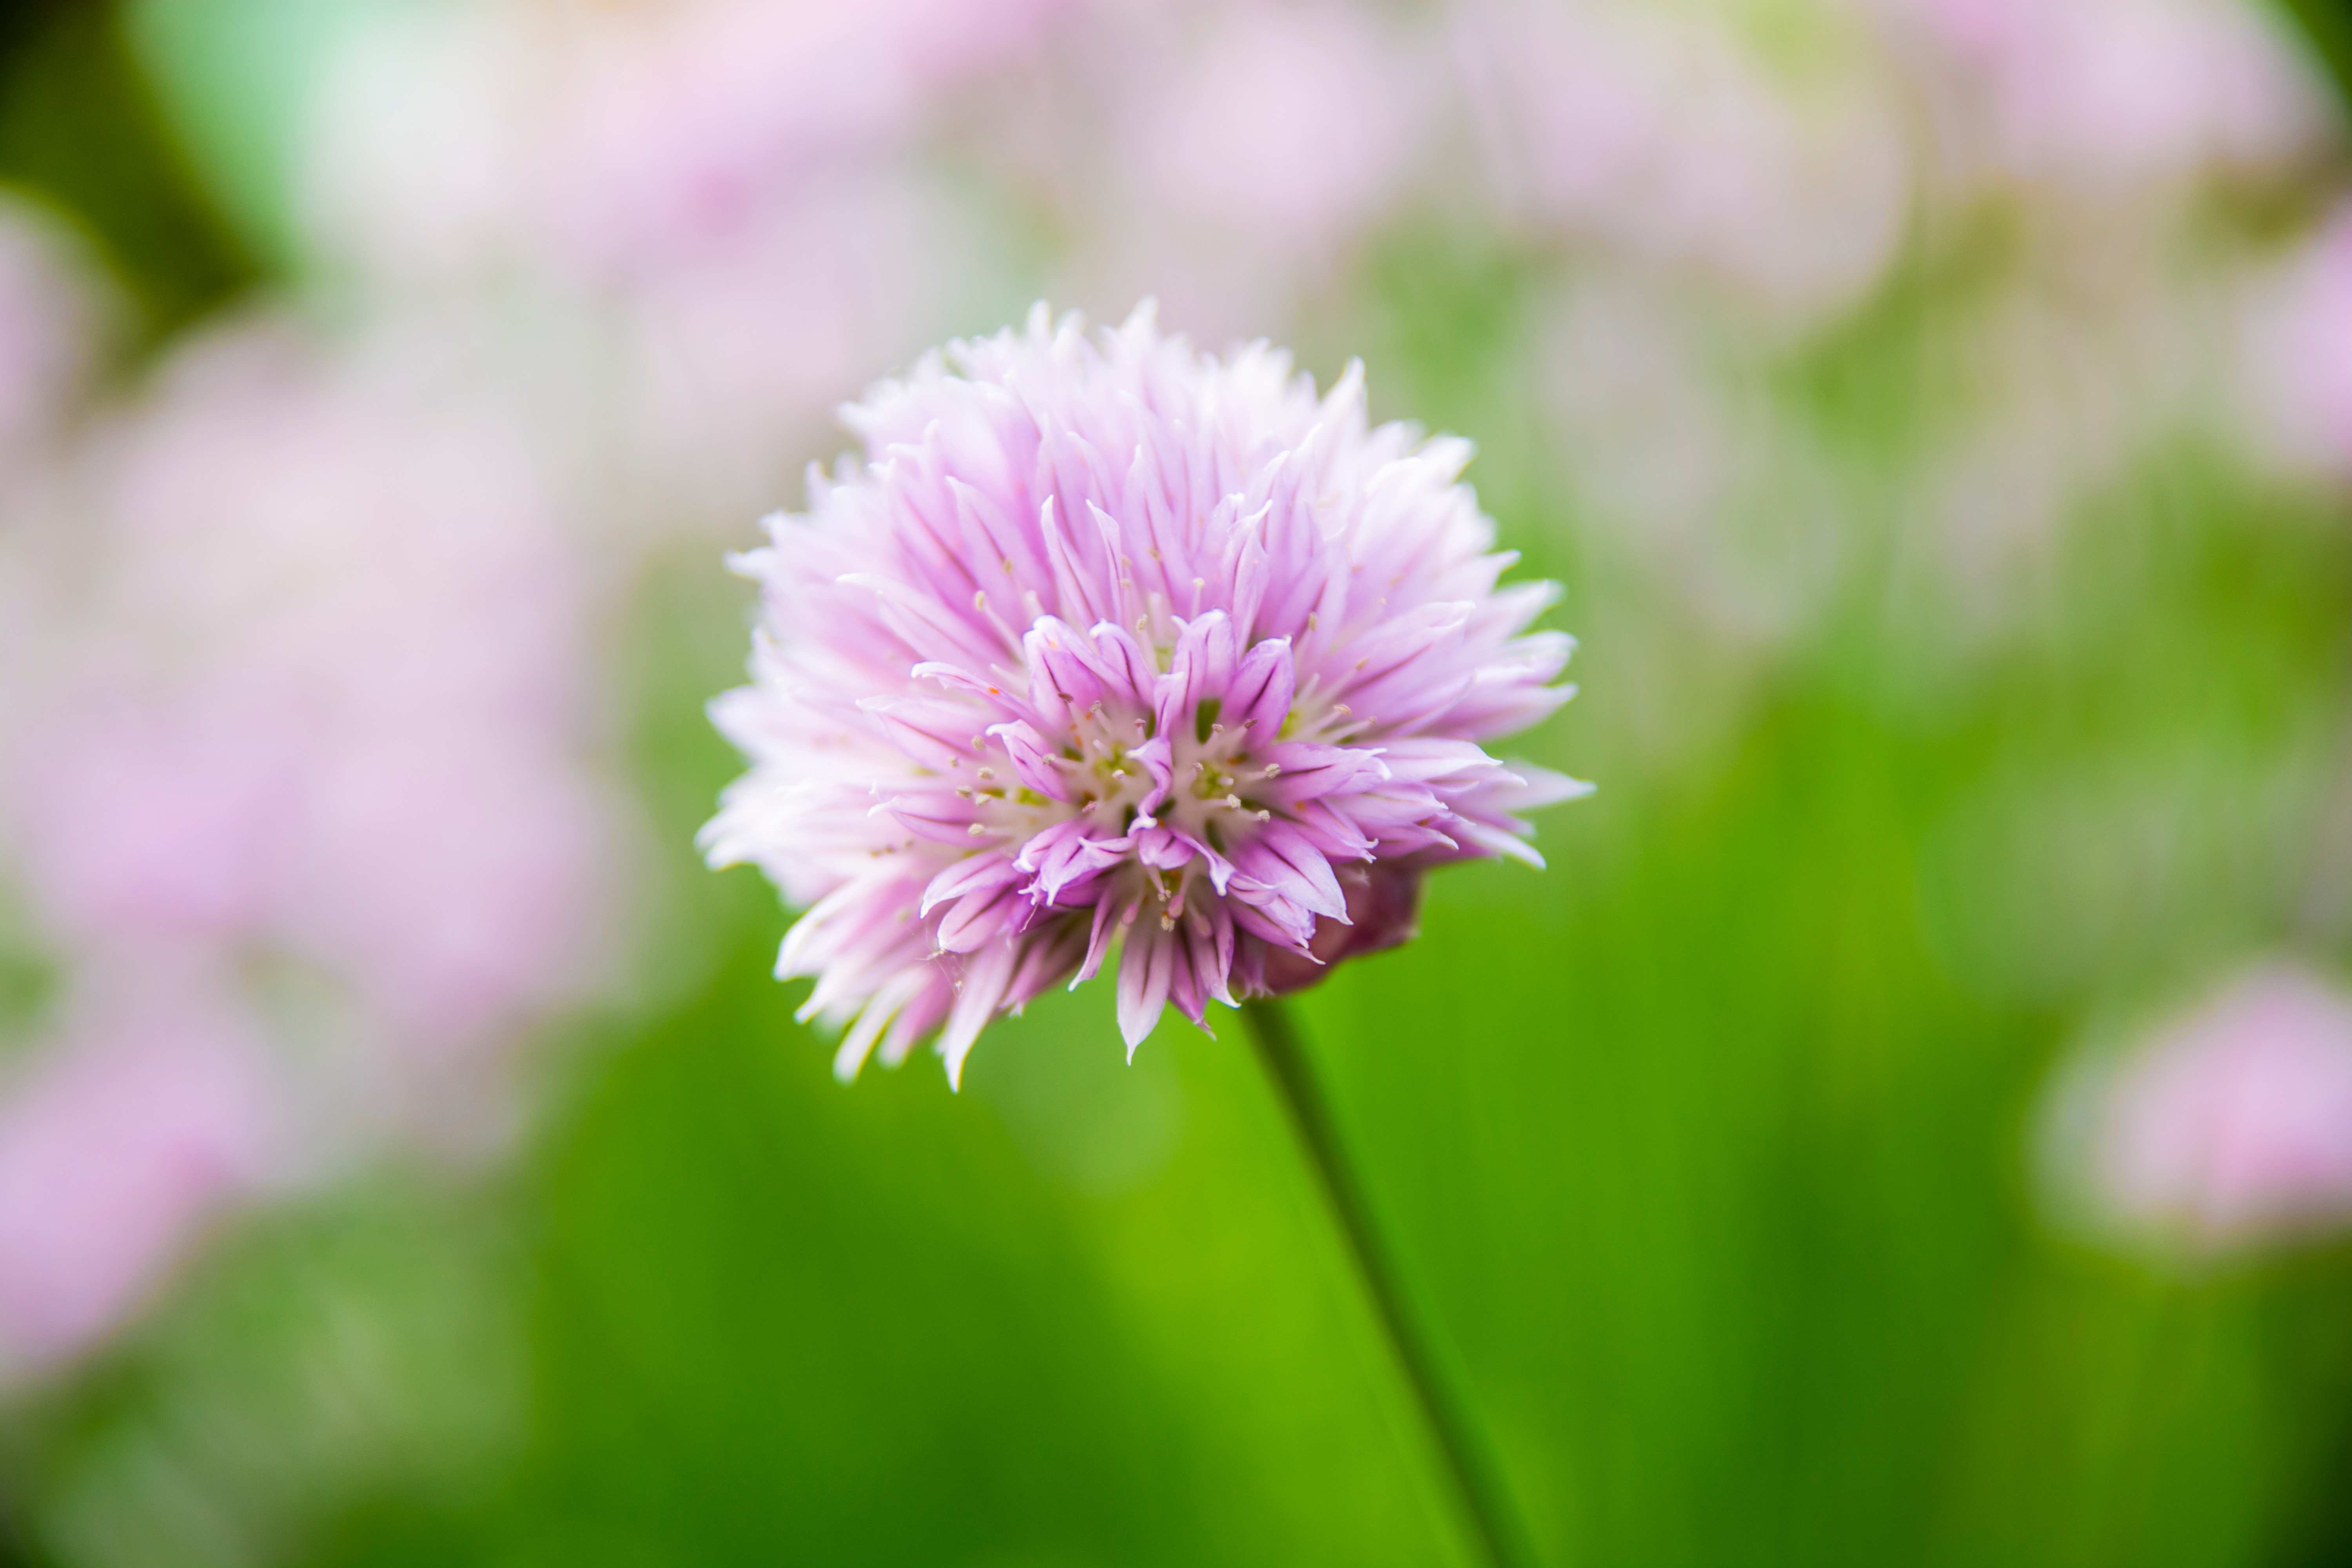
nature, grass, blossom, plant, field, photography, meadow, flower, petal, produce, botany, flora, wildflower, close up, macro photography, flowering plant, daisy family, plant stem, land plant